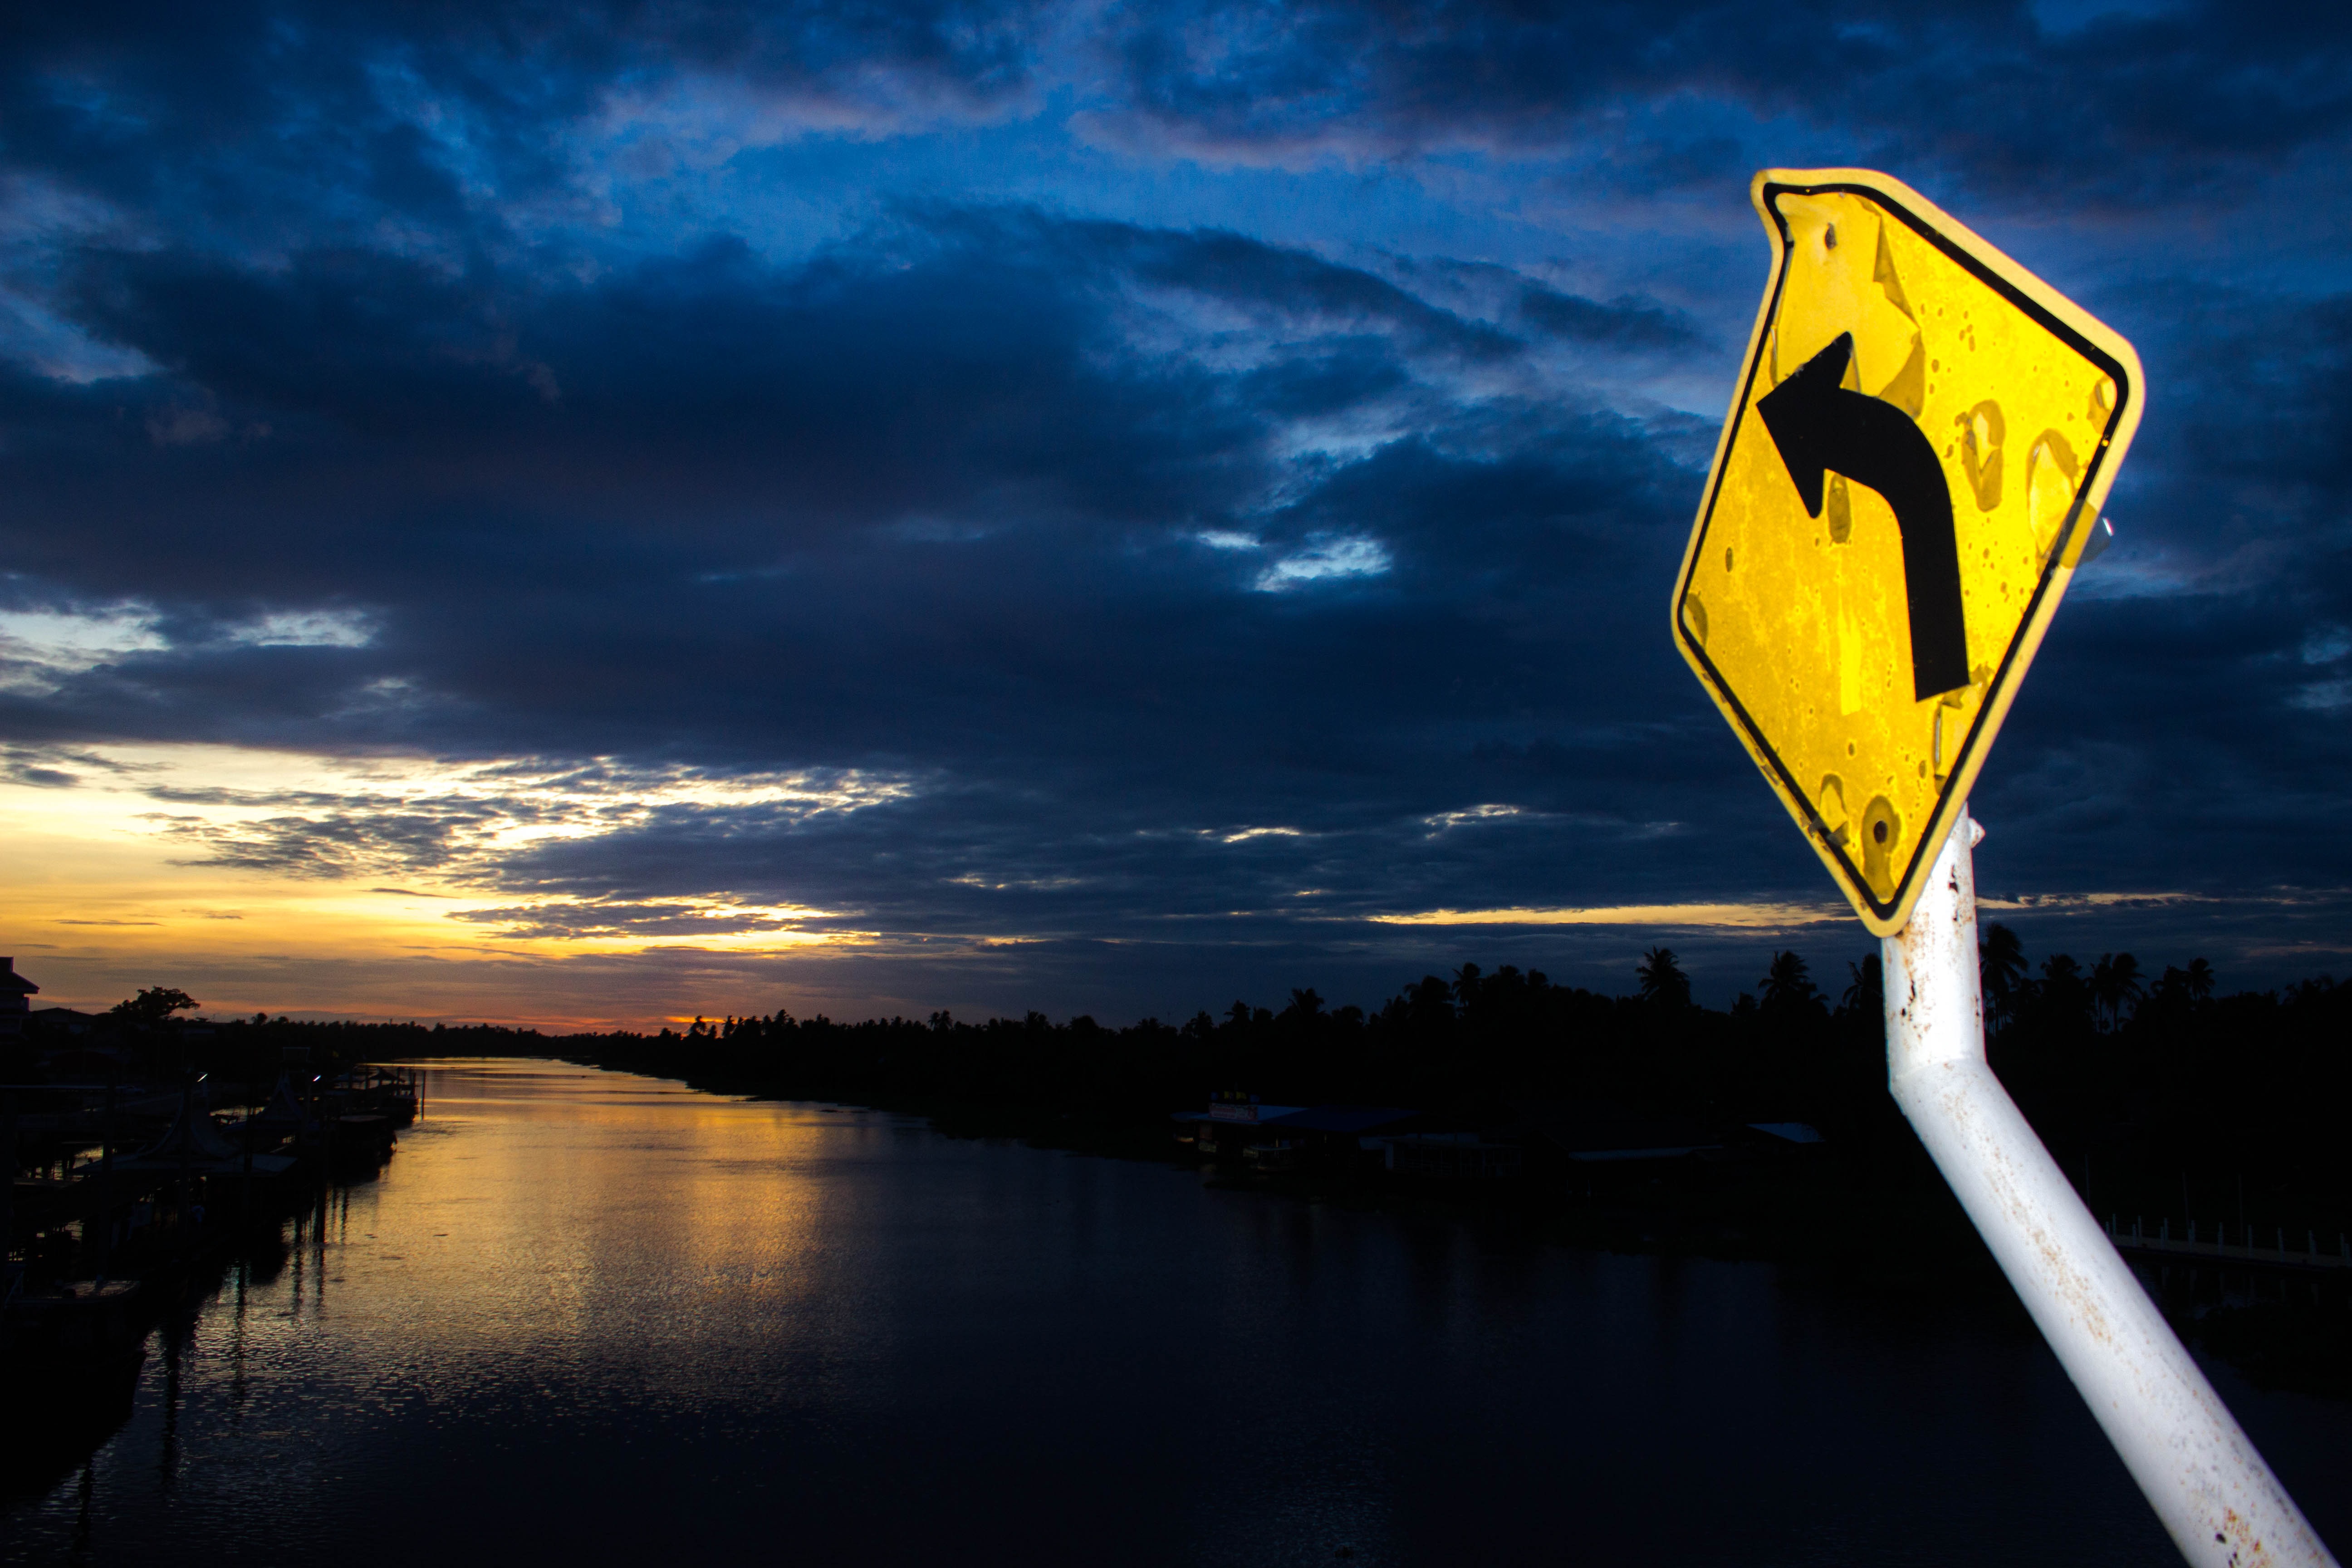
landscape, sea, nature, horizon, light, cloud, architecture, sky, sunset, skyline, street, night, sunlight, wave, view, wind, dawn, city, river, cityscape, travel, dusk, evening, twilight, reflection, vehicle, blue, waterfront, tourism, thailand, place, scene, traffic signs, computer wallpaper